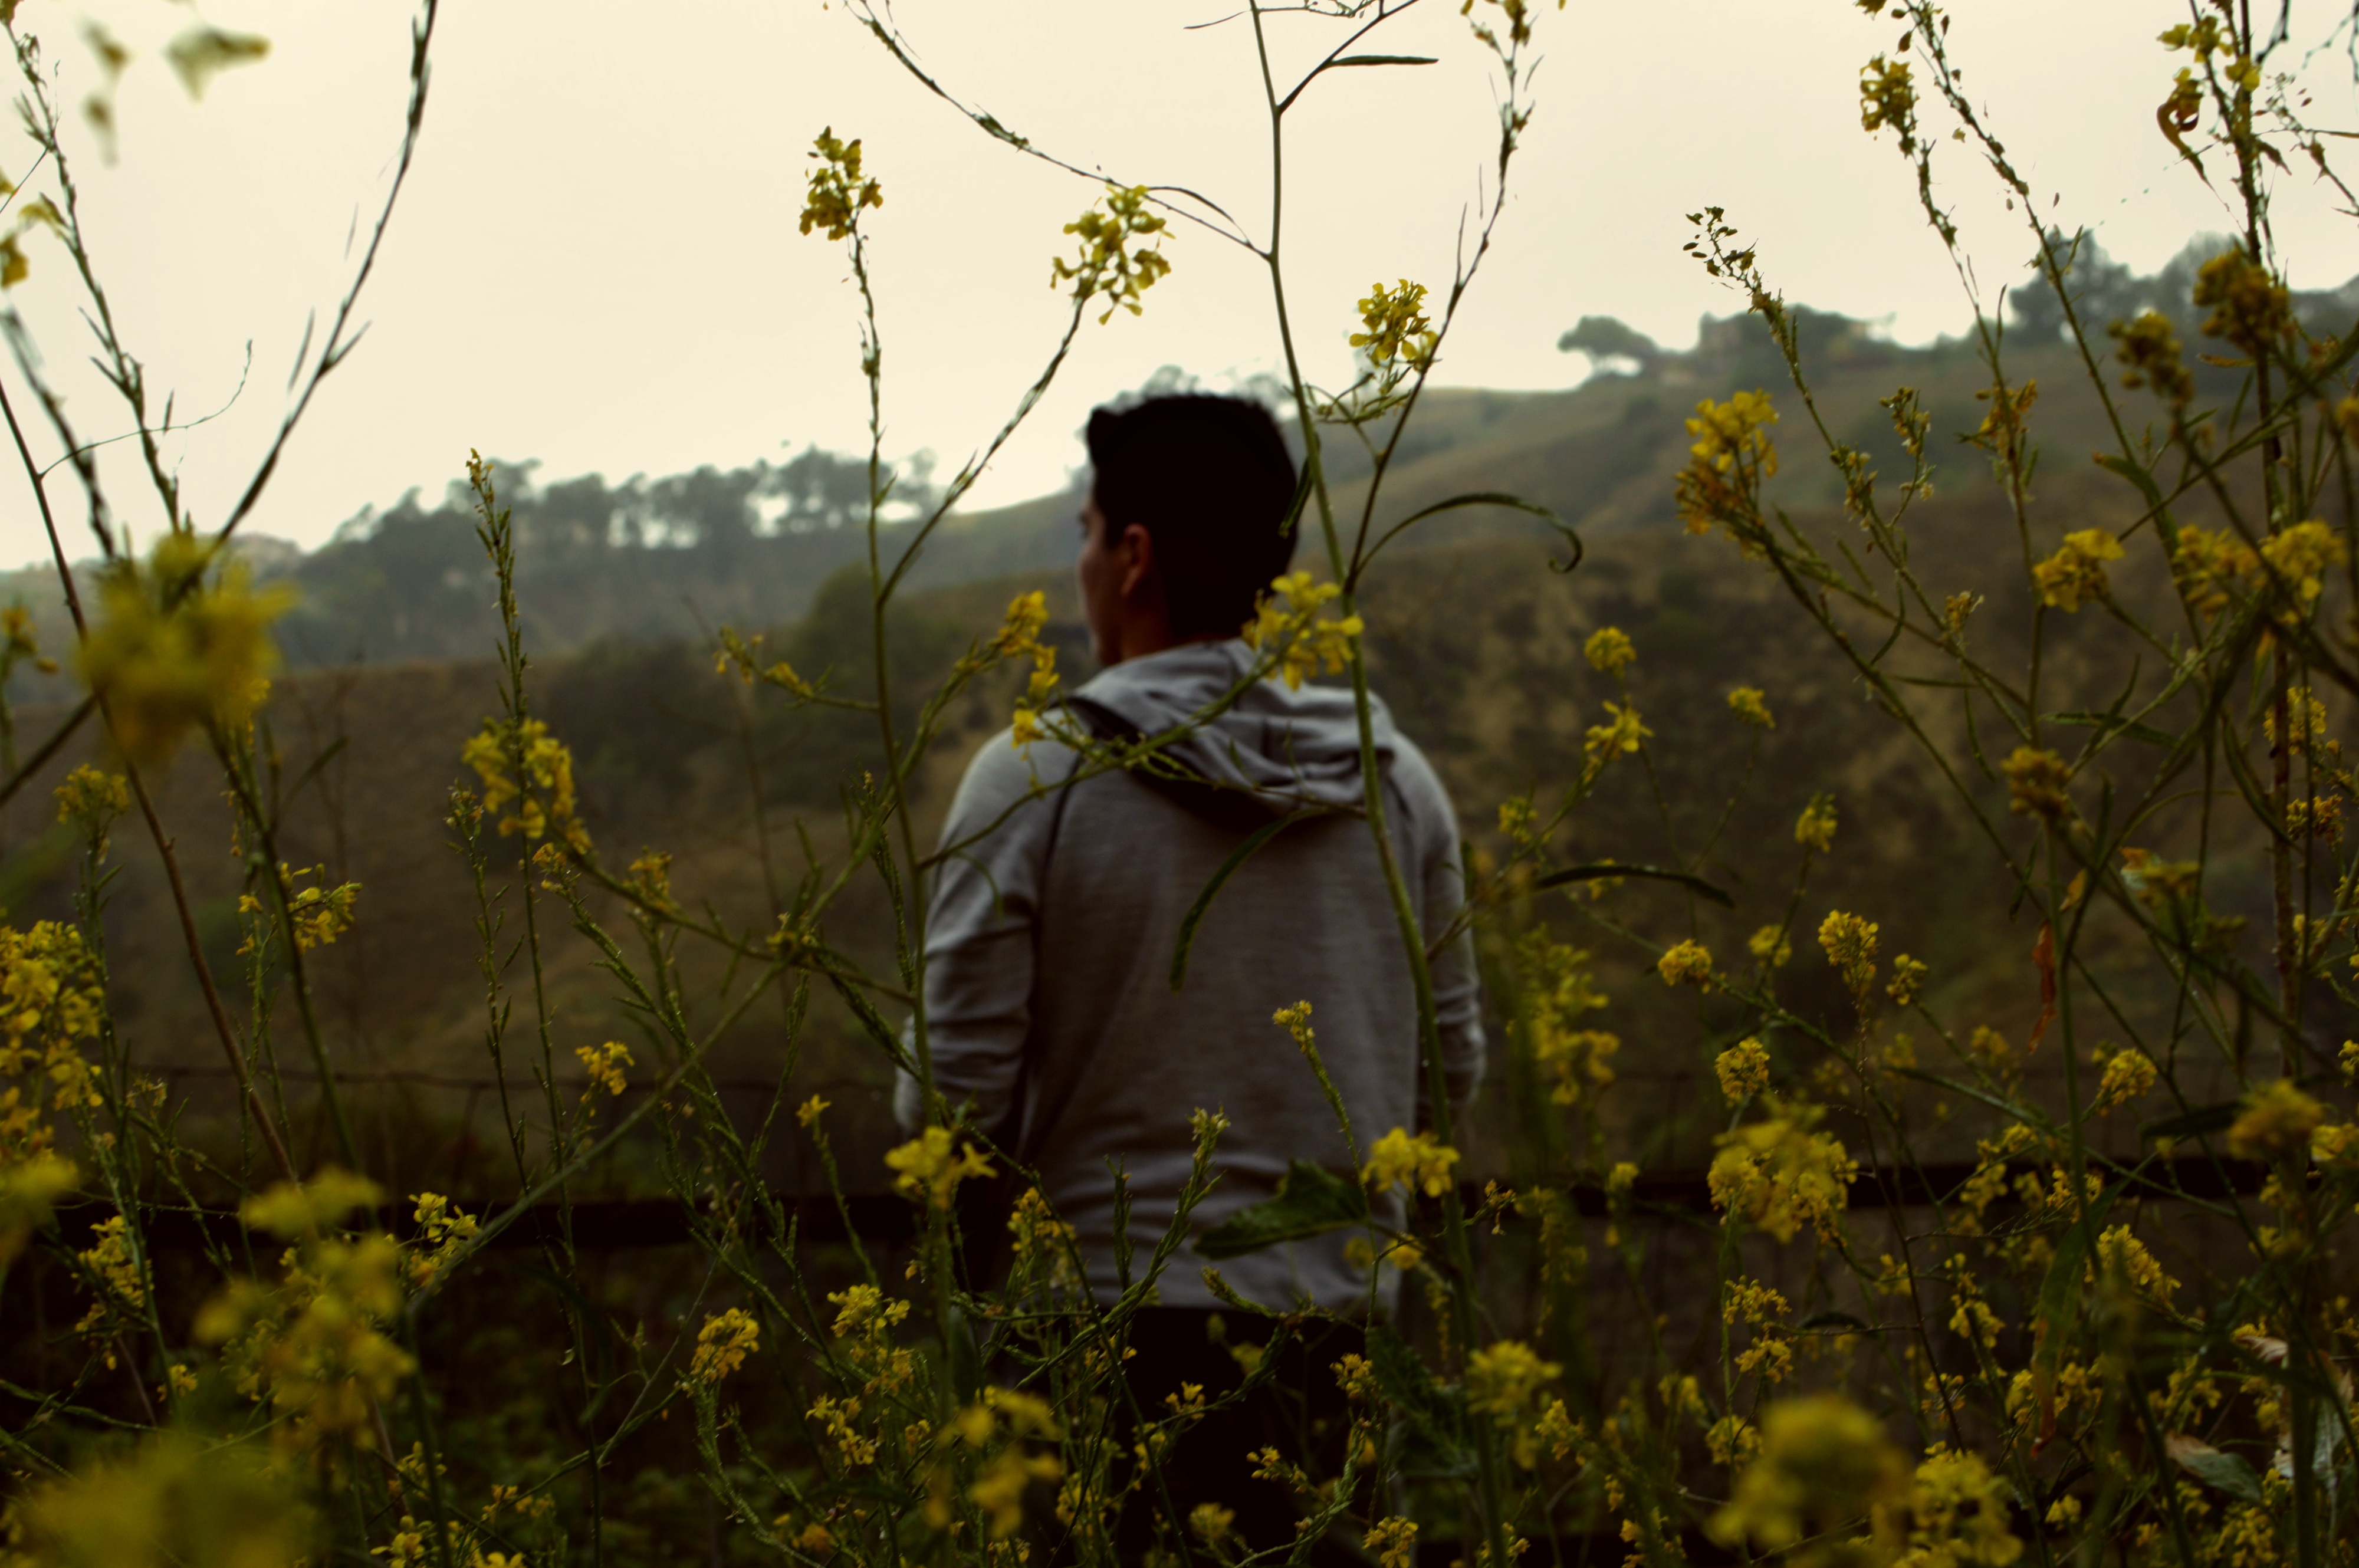
tree, nature, forest, wilderness, plant, meadow, sunlight, morning, leaf, flower, autumn, yellow, agriculture, flora, wildflower, habitat, rural area, natural environment